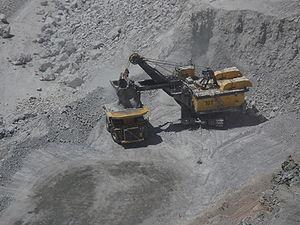
La mine de Chuquicamata, au Chili, est la plus grande mine de cuivre à ciel ouvert du monde.